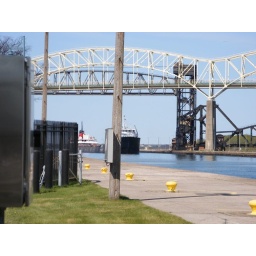
boat under the bridge to Canada